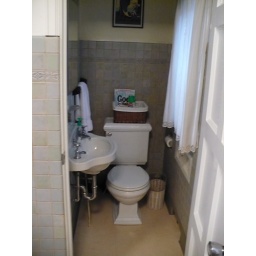
half bath in kitchen